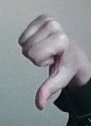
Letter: waw